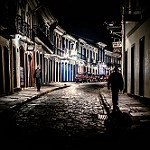
Scene: Outdoor